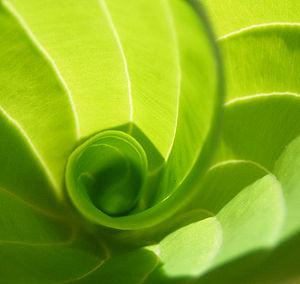
En botanique, la préfoliation, appelée aussi préfoliaison ou anciennement vernation est la disposition des feuilles préformées dans les bourgeons encore clos où elles se développent selon des modalités particulières en raison de l'espace confiné et du phénotype. Ce terme peut comprendre la disposition de chaque feuille séparément ou leurs dispositions entre elles.